Gareth Howell

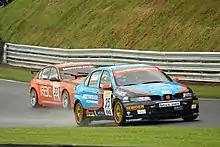
Howell driving the Motorbase Performance-run SEAT Toledo at the Oulton Park round of the 2007 British Touring Car Championship.

He was planned to race for Dynamics in 2004, but after Vic Lee's team closed, Dan Eaves and his Halfords sponsorship replaced him. Howell sat out the 2004 and much of the 2005 seasons due to a lack of finance. Keen to remain with the team, he held Dan's pitboard for most of 2004.